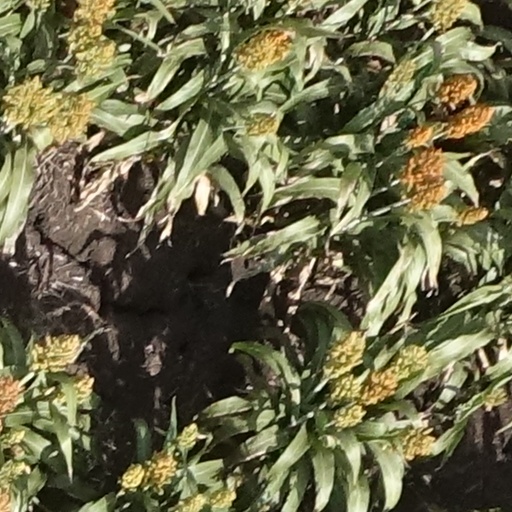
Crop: sorghum